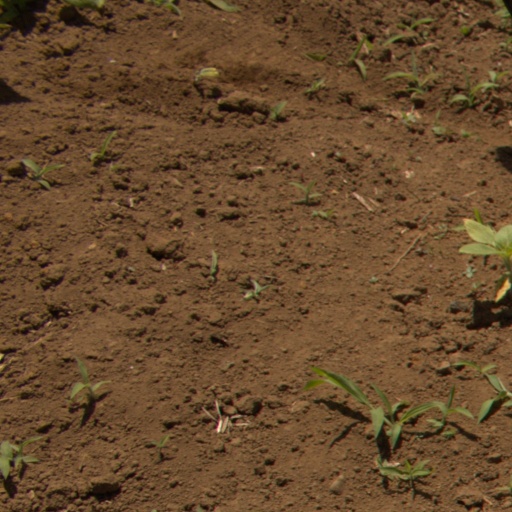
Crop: Jerusalem artichoke